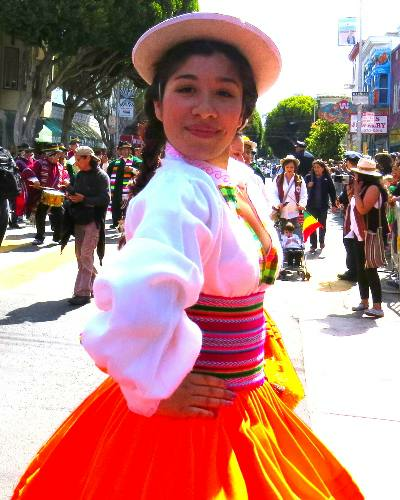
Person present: Yes